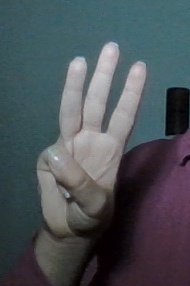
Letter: thaa